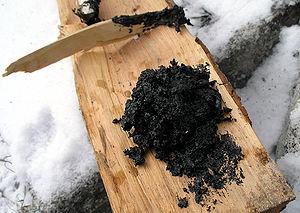
Le goudron de bouleau ou poix de bouleau est une substance dérivée de la pyrolyse de l'écorce du bouleau.
Une colle, ou glu, est un produit de consistance liquide, gélatineuse ou pâteuse servant à lier des pièces entre elles par contact. Ces pièces peuvent être de même nature ou de natures différentes.